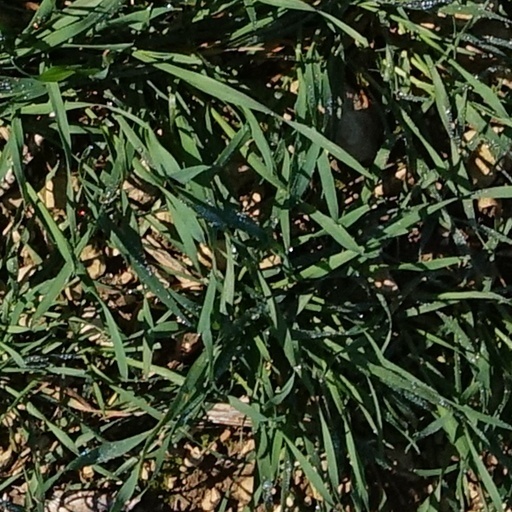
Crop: wheat